Agen aqueduct

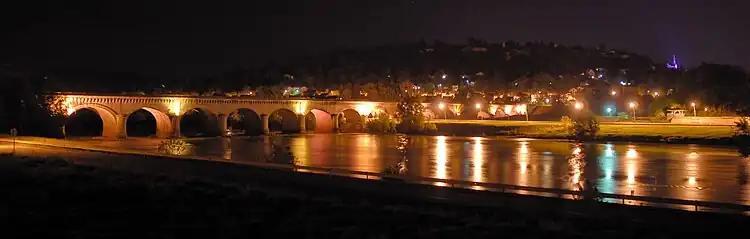
Agen Aqueduct

The aqueduct was built entirely of stone blocks from Quercy, under the direction of the engineer Jean-Baptiste de Baudre. On 25 August 1839 Ferdinand Philippe, Duke of Orléans laid the first stone. In 1841 the building of the Bordeaux to Toulouse railway interrupted work on the canal and the aqueduct was rented to farmers for use as a short cut avoiding the Bridge of Agen. The tolls however, were too high to make this idea work. On 5 May 1846 the work was ordered to resume by a vote in favour of a government act. The aqueduct finally came into service in 1849.